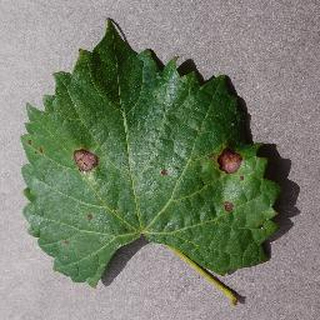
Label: grape_black_rot